Ruscus aculeatus

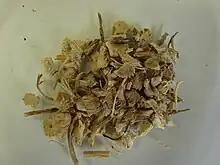
"Ruscus aculeatus" rhizoma used in traditional medicine

Butcher's broom has been used by a variety of peoples as a treatment for a variety of ailments. A classical remedy from Europe claimed that the rhizomes could be used as a diuretic. In ancient Greece, butcher's broom was used as a laxative or diuretic, and it was also believed to remove kidney stones when added to wine. Butcher's broom was also used to reduce swelling and to speed the recovery of fractures.